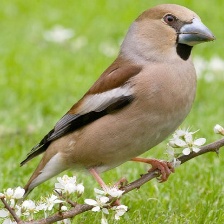
Species: HAWFINCH
Scientific name: COCCOTHRAUSTES COCCOTHRAUSTES